Ulama

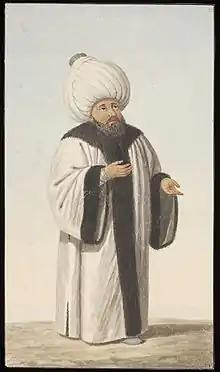
Seyh-ül-Islâm, watercolour, ca. 1809

After the Fall of Constantinople in 1453, the leaders and subjects of the Ottoman Empire became increasingly aware of its role as a great power of its time. This new self-awareness was associated with the idea to legitimise the new political role by linking the religious scholarship to the political system: Ottoman historians of the 15th and 16th century like Ibn Zunbul or Eyyûbî, described the deeds of the Ottoman sultans in terms of idealised Islamic ghazi warriors. According to Burak (2015), the Ottoman literature genres of the "rank order" ( and the "biografic lexicon" compiled the biographies of scholars in such ways as to create a concise and coherent tradition of the doctrine and structure of the Ottoman imperial scholarship. During the 16th century, scholars like the Shaykh al-Islām Kemālpaşazade (d. 1534), Aḥmād b. Muṣṭafā Taşköprüzāde (1494–1561), Kınalızāde ʿAli Çelebi (d. 1572) and Ali ben Bali (1527–1584) established a seamless chain of tradition from Abu Hanifa to their own time. Explicitly, some authors stated that their work must not only be understood as the historiography of the Hanafi madhhab, but that it should be consulted in case of eventual disagreements within the school of law. This exemplifies their purpose to establish a canon of Hanafi law within the Ottoman imperial scholarship. which modern Ottomanists termed the "Ottoman Islam".